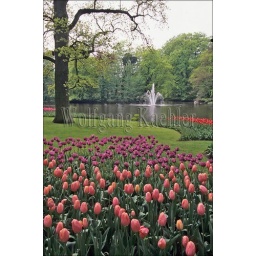
Netherlands, keukenhof, flower gardens, tulips with lake and fountain in background